Far Rockaway Branch

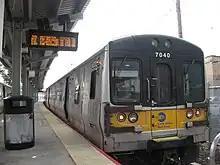
LIRR train at the existing terminus in Far Rockaway.

The South Side Railroad (SSRLI) built the branch in 1869 under a subsidiary called the Far Rockaway Branch Railroad. While constructing it in summer 1869, the company installed about 700 feet (200 m) of tracks across William B. McManus's farmland near Lawrence. However, the transaction had not been completed, and McManus and some friends tore up the track the next night; after a legal battle, the company paid McManus. The same year, the South Side established a subsidiary named the Hempstead and Rockaway Railroad (H&R) designed to connect the line to the up-and-coming Southern Hempstead Branch. The H&R was dissolved in 1871.